Gemma Frisius

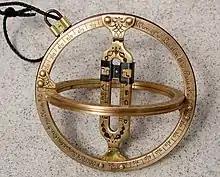
Gemma's rings

In 1533, he described for the first time the method of triangulation still used today in surveying (see diagram). Having established a baseline, e.g., in this case, the cities of Brussels and Antwerp, the location of other cities, e.g. Middelburg, Ghent etc., can be found by taking a compass direction from each end of the baseline, and plotting where the two directions cross. This was only a theoretical presentation of the concept — due to topographical restrictions, it is impossible to see Middelburg from either Brussels or Antwerp. Nevertheless, the figure soon became well known all across Europe.